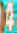
Number: 4